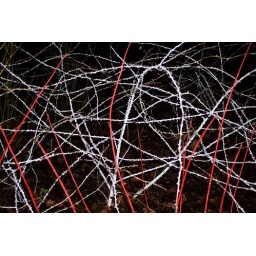
Spiky plant at Wisley. The stems were naturally very white and contrasted starkly against the background.